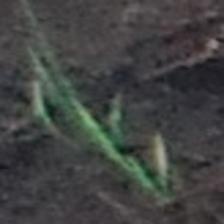
Label: single